Theresa May

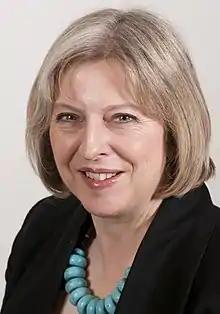
May's portrait as Home Secretary, 2010

Following the formation of the coalition government after the 2010 general election on 12 May 2010, May was appointed Home Secretary and Minister for Women and Equalities by Prime Minister David Cameron as part of his first Cabinet. She became the fourth woman to hold one of the British Great Offices of State, after Margaret Thatcher (Prime Minister), Margaret Beckett (Foreign Secretary) and Jacqui Smith (Home Secretary). As Home Secretary, May was also a member of the National Security Council. She was the longest-serving Home Secretary for over 60 years, since James Chuter Ede who served over six years and two months from August 1945 to October 1951. May's appointment as Home Secretary was somewhat unexpected, with Chris Grayling having served as shadow Home Secretary in opposition.